Osteopenia

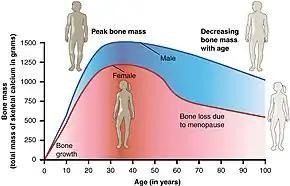
Bone density peaks at 35 and then decreases with age.

The ISCD (International Society for Clinical Densitometry) and the National Osteoporosis Foundation recommend that older adults (women over 65 and men over 70) and adults with risk factors for low bone mass, or previous fragility fractures, undergo DXA testing. The DXA (dual X-ray absorptiometry) scan uses a form of X-ray technology, and offers accurate bone mineral density results with low radiation exposure.